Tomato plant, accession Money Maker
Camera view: horizontal (90 deg, fisheye); turntable rotation: 240 degrees
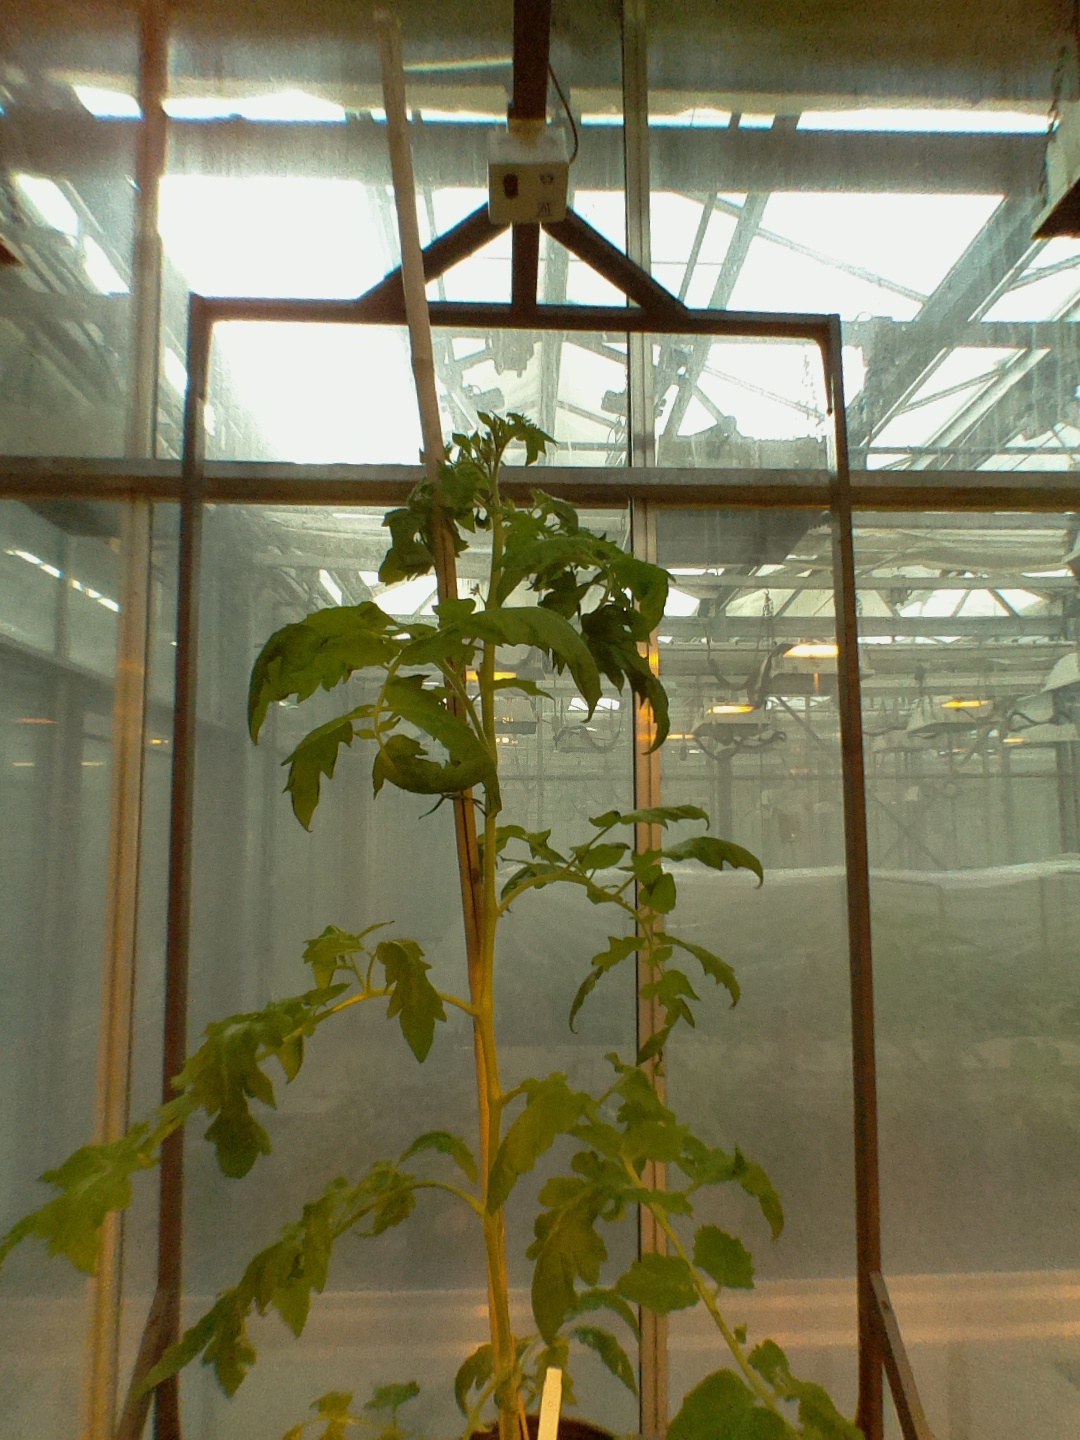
BBCH growth stage 20: First Side shoot start formed